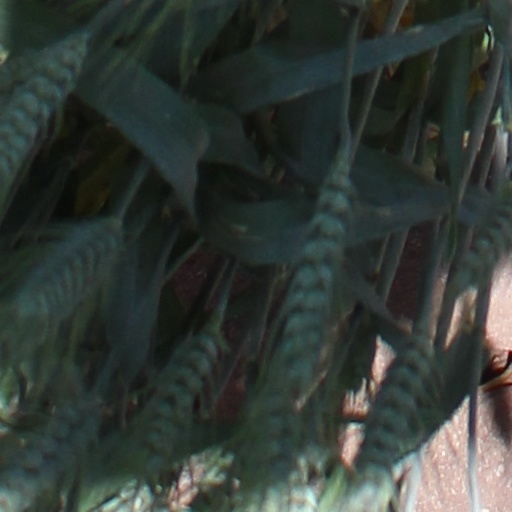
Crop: wheat